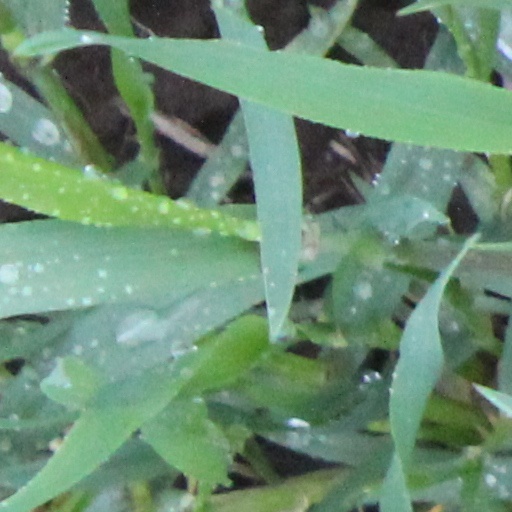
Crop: wheat